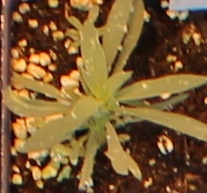
Label: Kochia